Noel Biderman

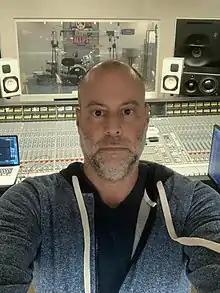
Noel at work in 2022

Noel Biderman (born 24 November 1971) is a Canadian former lawyer, sports agent and internet entrepreneur.